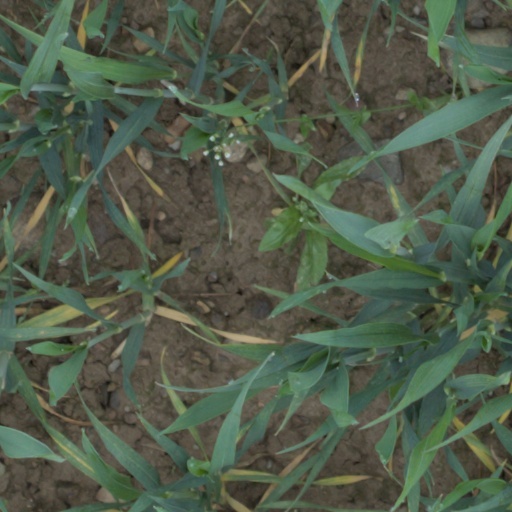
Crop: wheat